Myanmar civil war (2021–present)

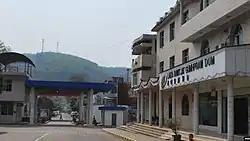
China–Myanmar border gate in Laiza, 2015

In late 2022, Chin State resistance forces used drones in a week-long siege of an outpost in Falam Township, killing 74% of the junta forces stationed, but failing to take the outpost against aerial bombardments. In February 2023, CNA captured Thantlang police station and took control of the town. In Kachin State, the Shanni Nationalities Army (SNA) became more actively allied with the junta as conflict between SNA and the KIA grew. In August, the SNA and the Myanmar Army set fire to hundreds of homes in Kachin state forcing KIA withdrawal from the area.